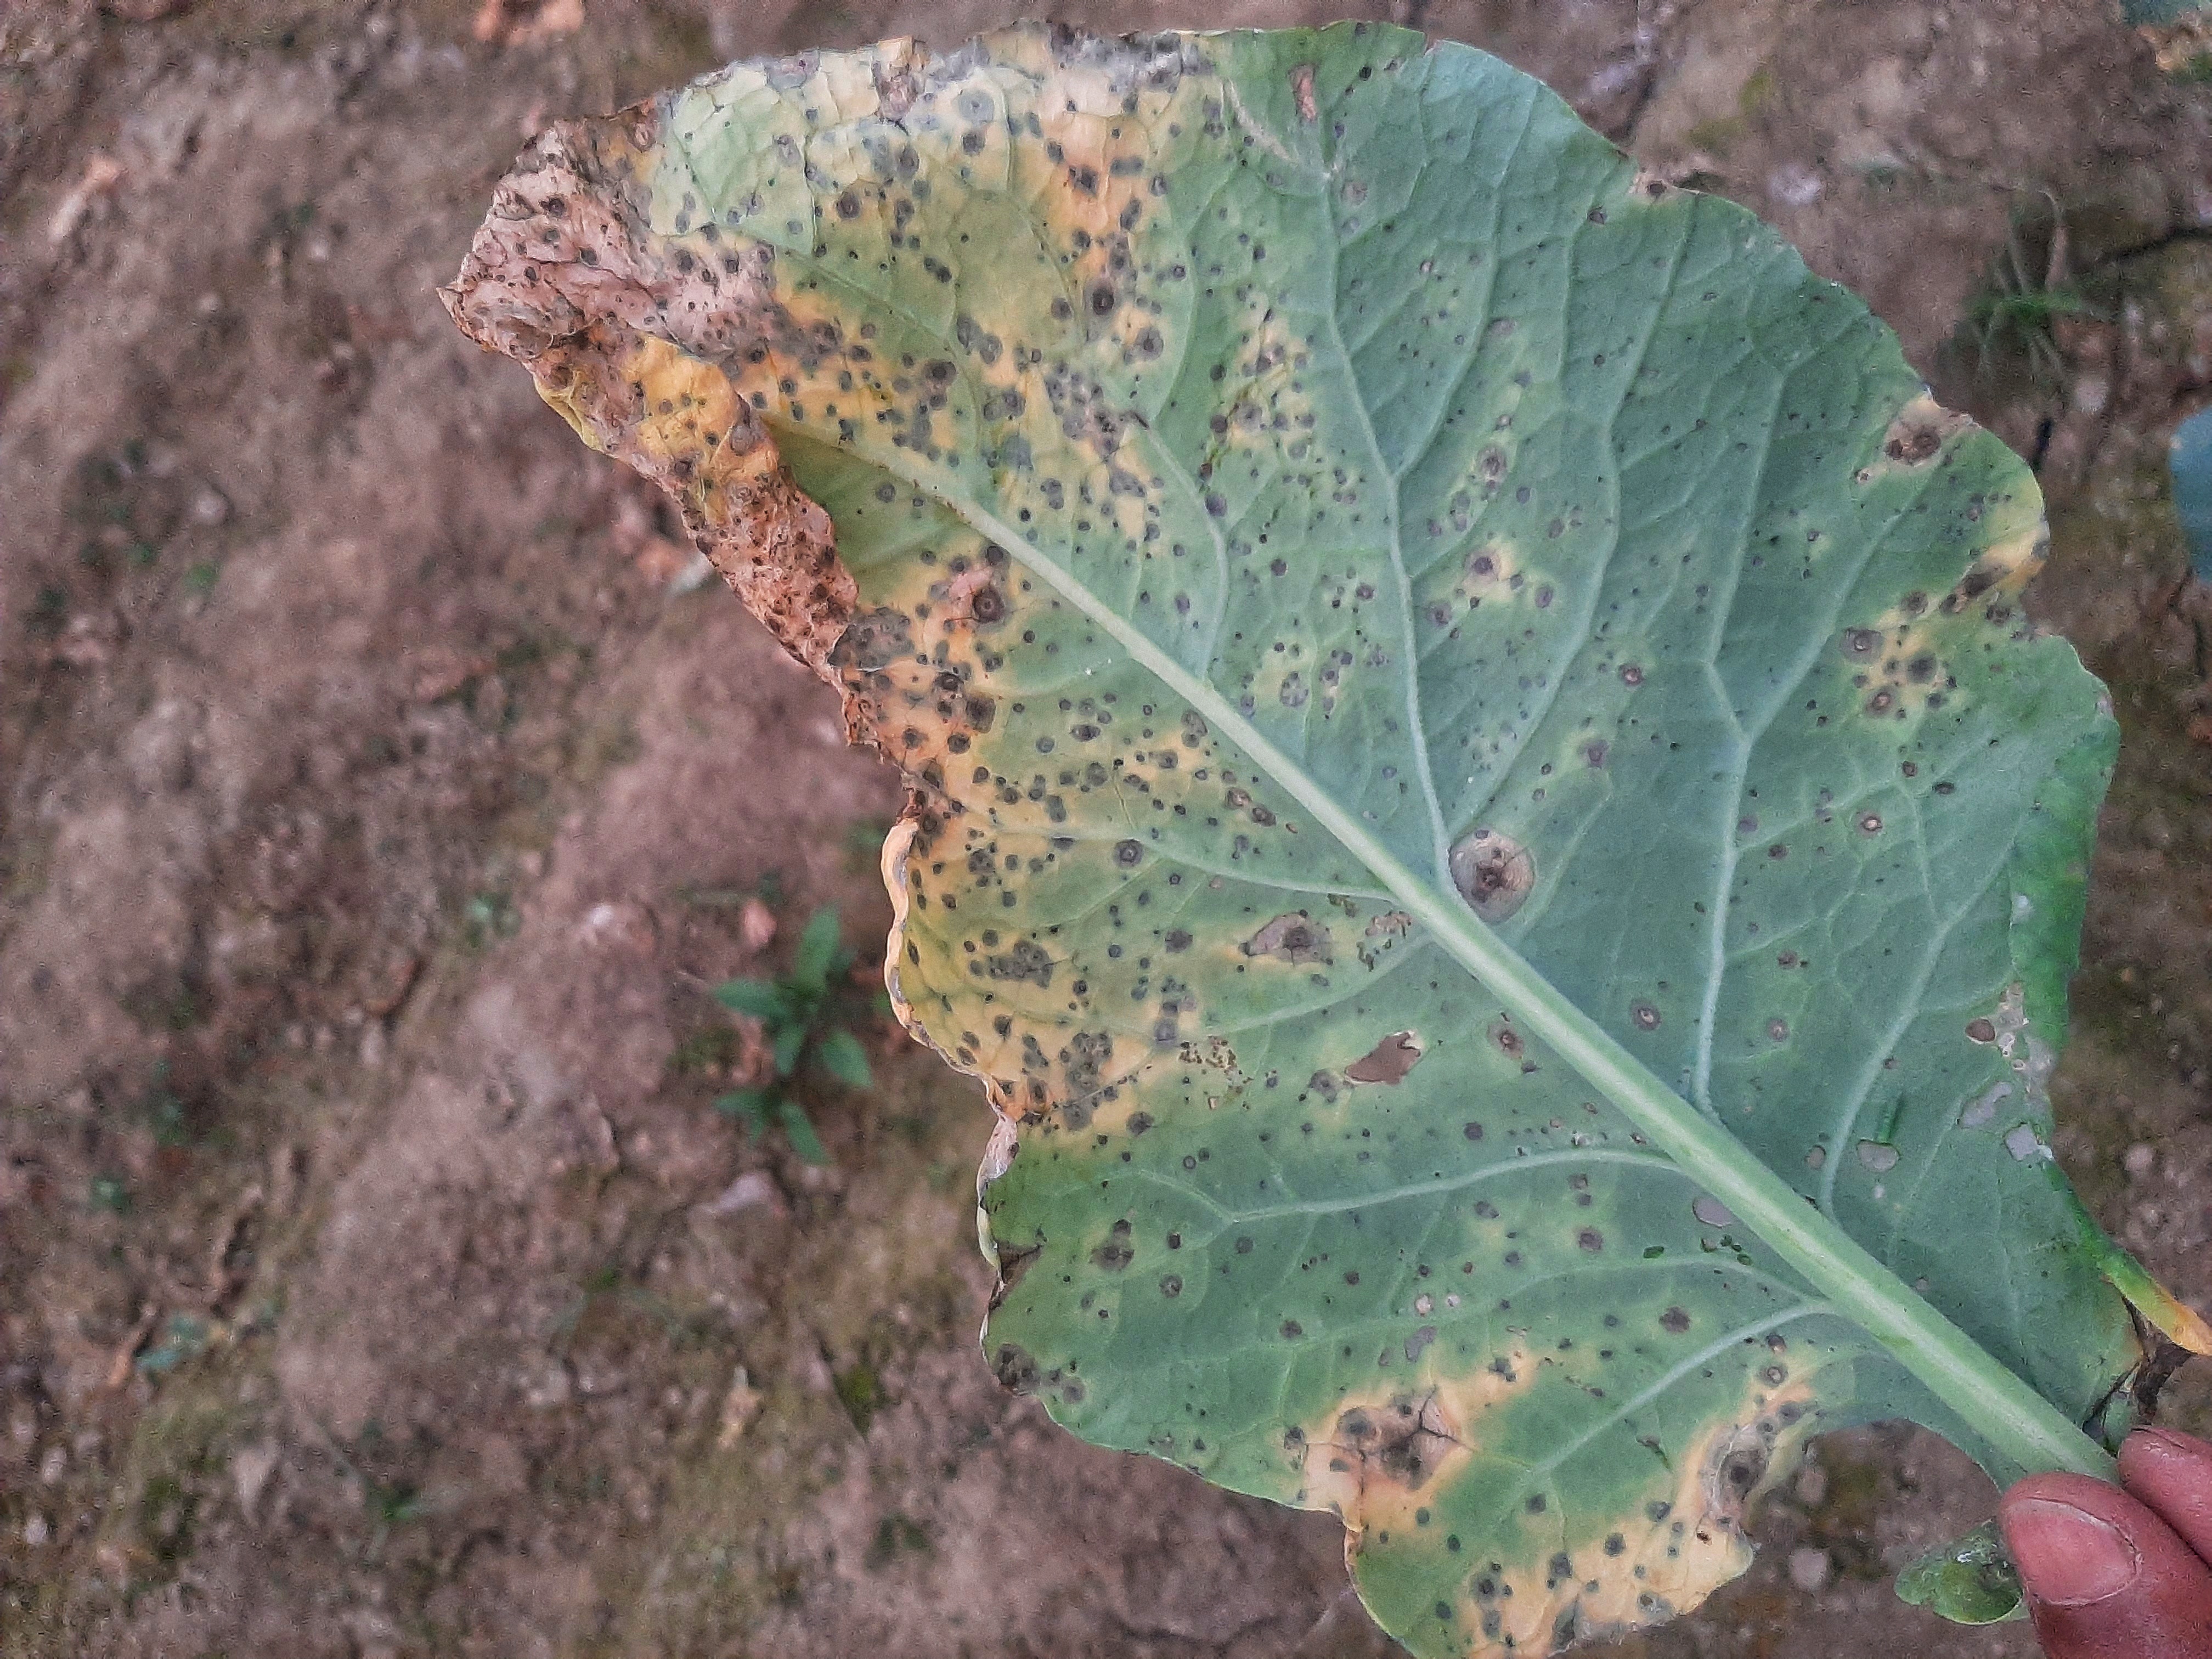
Label: Downy Mildew